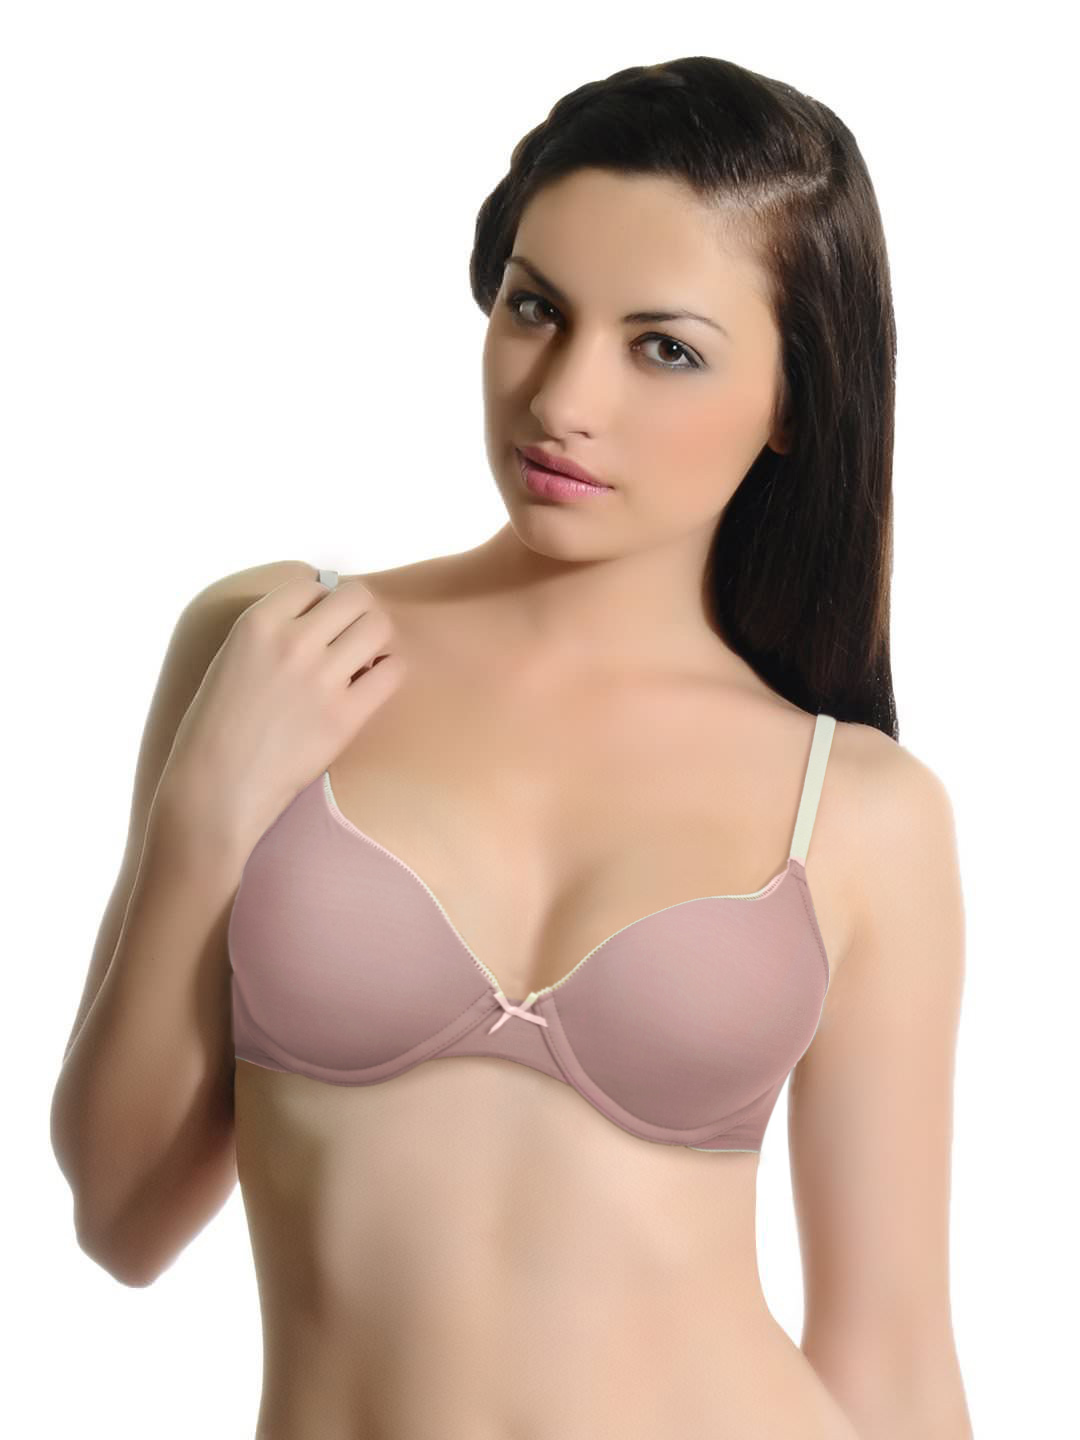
Amante Lavender T-shirt Bra BCMV01
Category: Apparel / Innerwear / Bra
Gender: Women
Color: Lavender
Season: Winter 2015
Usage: Casual